Contaminated currency

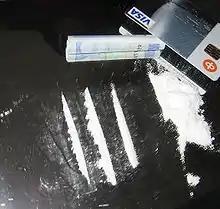
Lines of cocaine prepared for snorting. Contaminated currency such as banknotes might serve as a fomite.

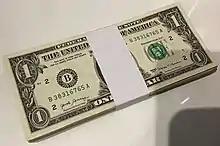
A stack of 80 circulated $1 bills, held together with a currency strap made from paper. Due to the way banknotes are stored, contaminants on contaminated currency may spread over time.

Most banknotes have traces of cocaine on them; this has been confirmed by studies done in several countries. In 1994, the U.S. 9th Circuit Court of Appeals cited findings that in Los Angeles, three out of four banknotes were tainted by cocaine or another illicit drug.